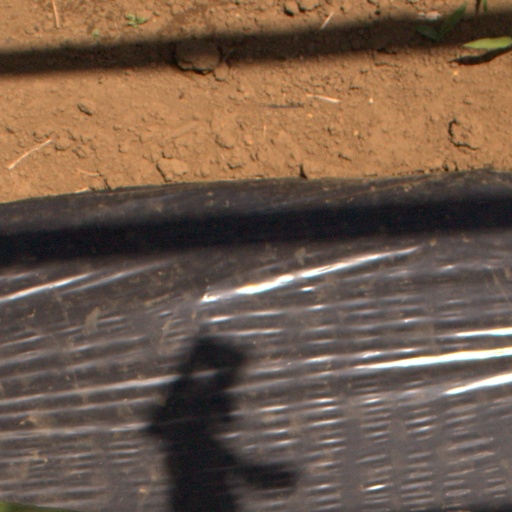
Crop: Jerusalem artichoke